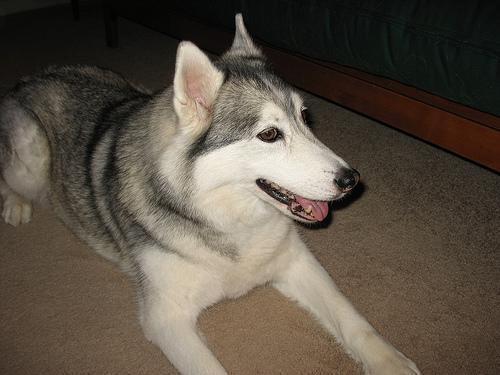
Siberian_husky